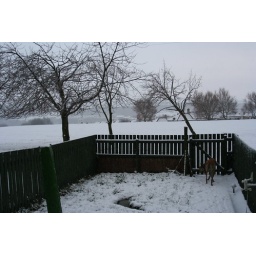
Murry was out in the garden looking at the snow while I was standing at the door